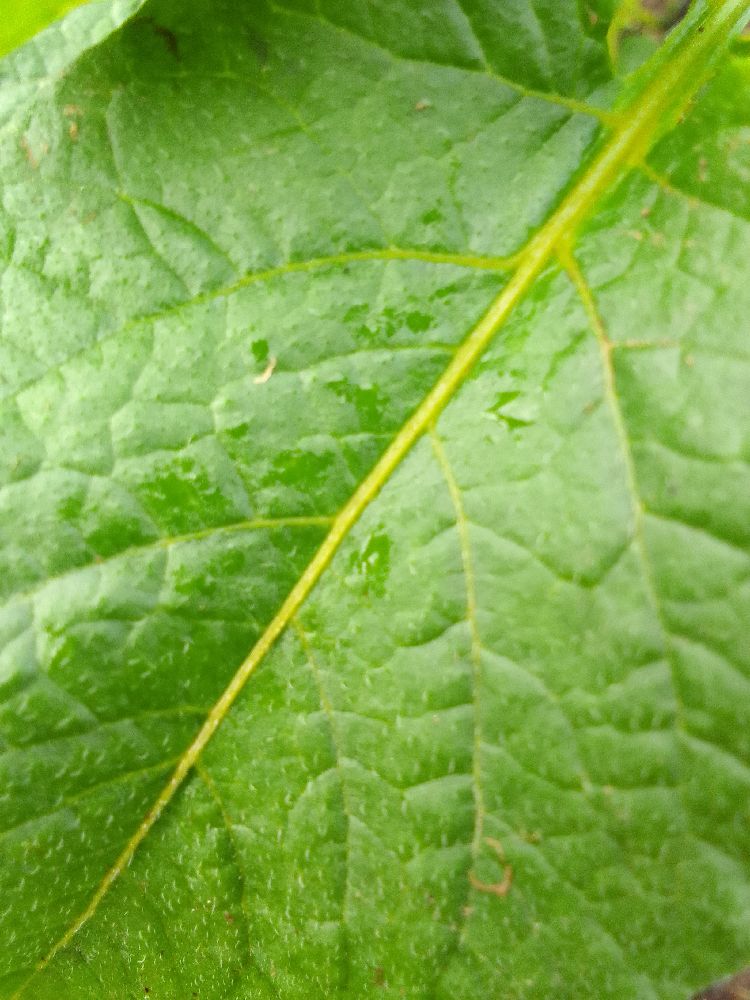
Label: Healthy